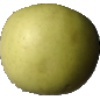
Label: Apple Golden 3